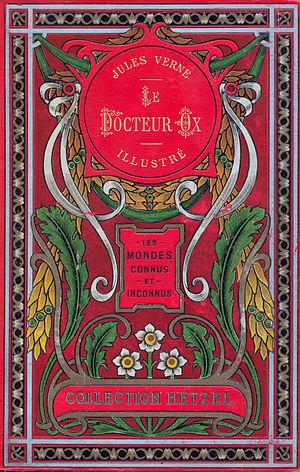
Le Docteur Ox est le nom donné à la fois au titre d'un recueil d'œuvres de Jules Verne, au titre de la première nouvelle de ce recueil et à celui d'un opéra-bouffe en trois actes et six tableaux de Jacques Offenbach, créé le 26 janvier 1877 sur un livret d'Arnold Mortier, Philippe Gille et Verne lui-même.